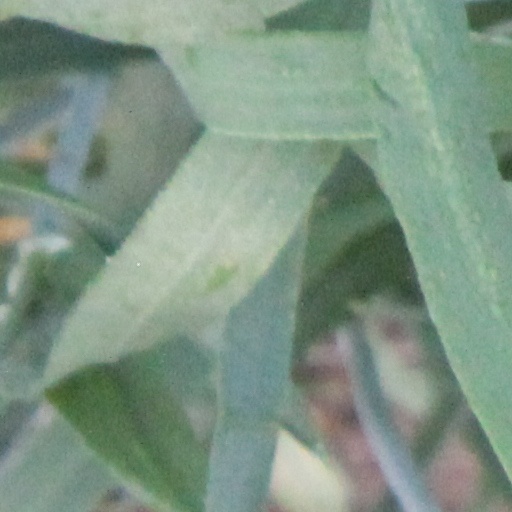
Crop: wheat